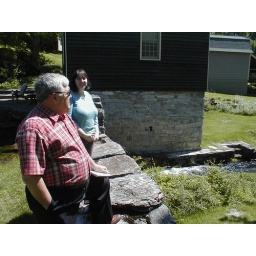
Megan and her dad stand atop the wall near the mill house deciding on photo sites.